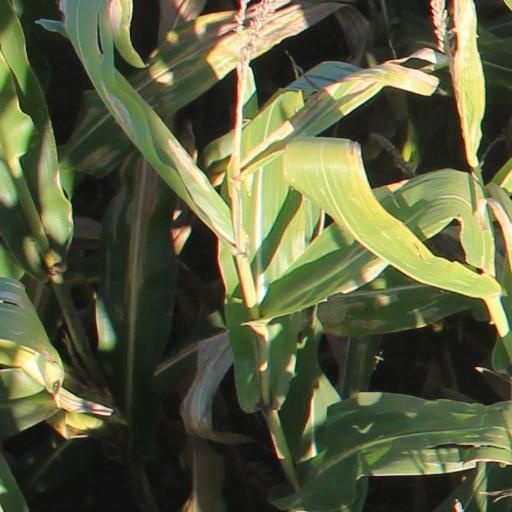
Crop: maize; corn